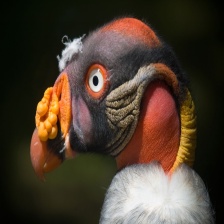
Species: KING VULTURE
Scientific name: SARCORAMPHUS PAPA
ImageNet parent category: vulture